Paulhan-Tatin Aéro-Torpille No.1

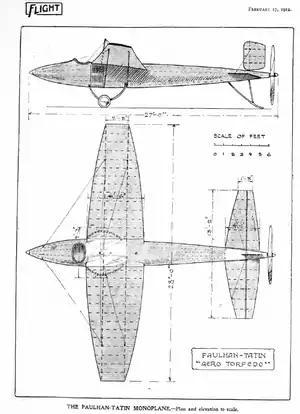
Drawing of the Aéro-Torpille from "Flight", 1912.

The Paulhan-Tatin Aéro-Torpille No.1, (also known as Paulhan-Tatin Aero Torpedo), was a French experimental aircraft built in 1911 as a collaboration between the famous pilot Louis Paulhan and Victor Tatin, a scientist who had experimented with various types of flying models and in 1879 had made the first model aircraft to take off under its own power.